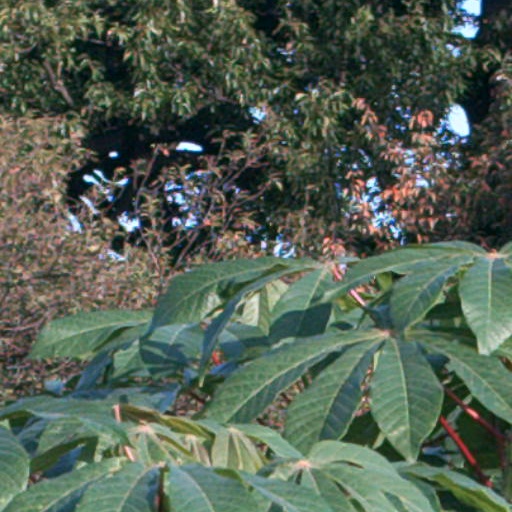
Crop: cassava